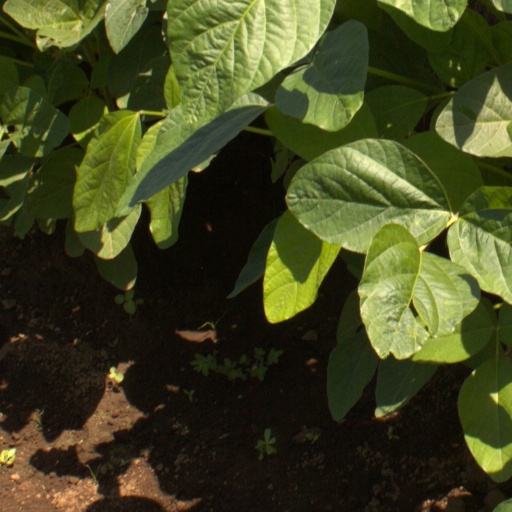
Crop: soybean